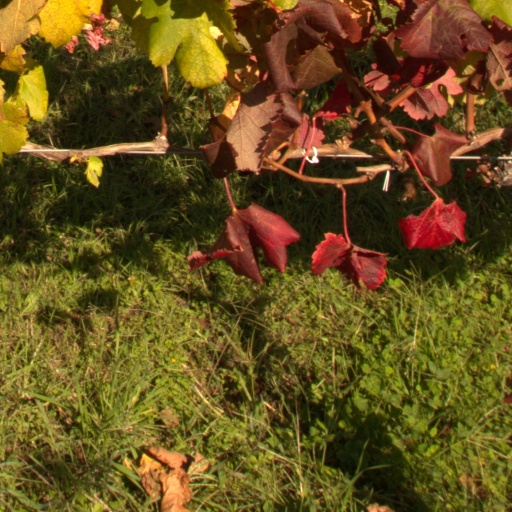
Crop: grape